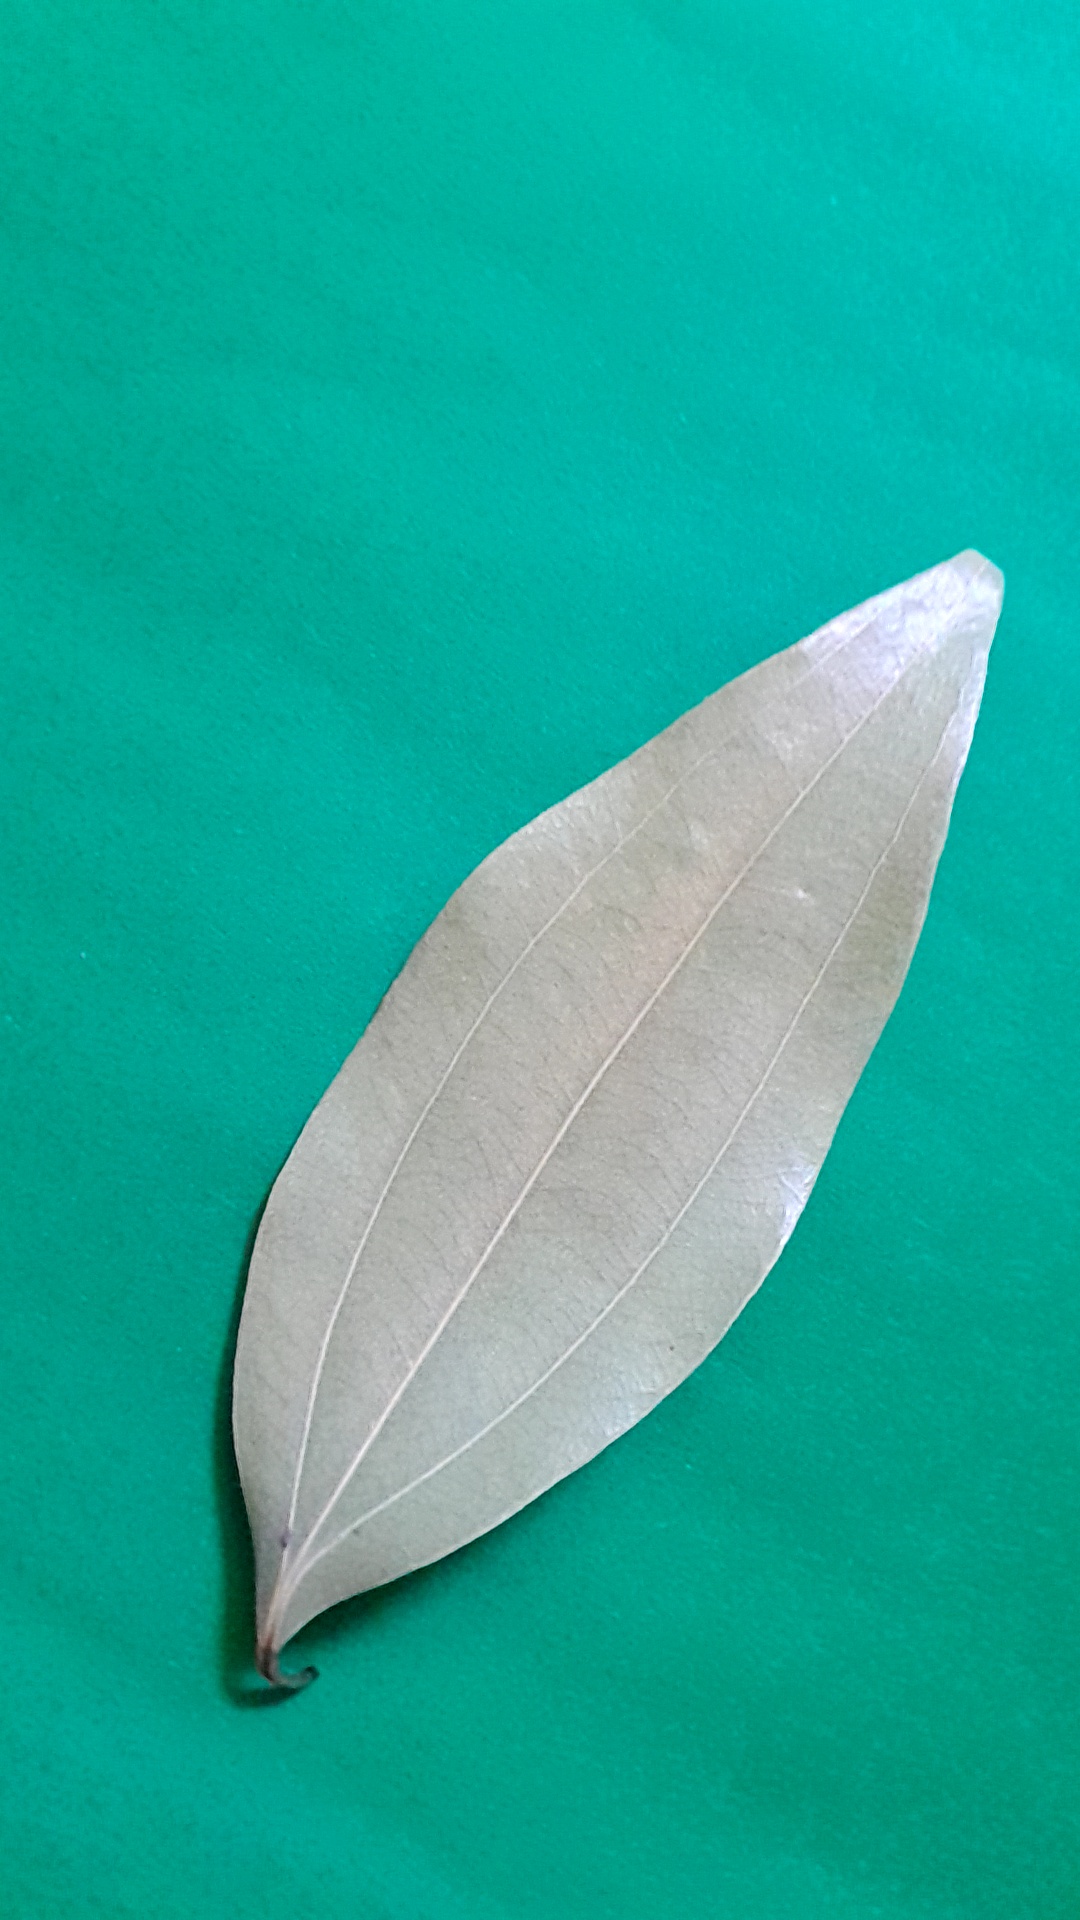
Label: Dry Leaf